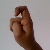
The image shows a hand gesture representing the letter 'X' in Indian Sign Language.